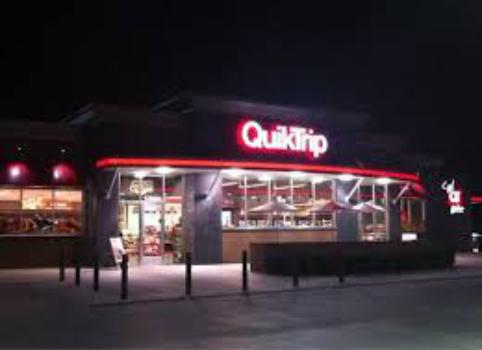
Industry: Others